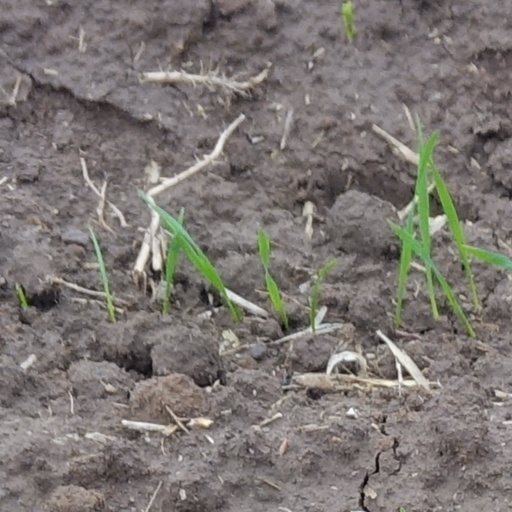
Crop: wheat